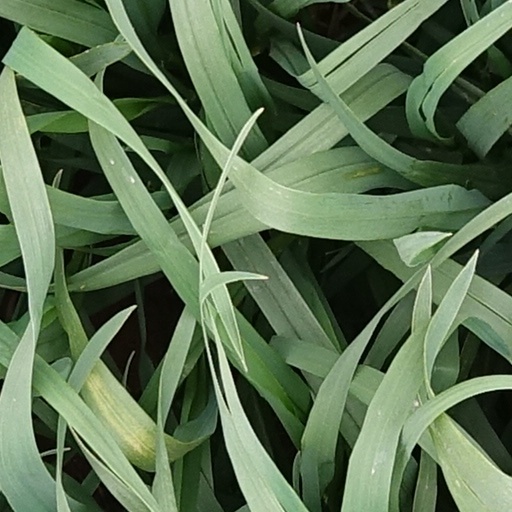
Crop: wheat